Gerardo Celasco

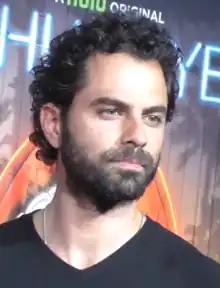
Celasco in 2016

Gerardo Roberto Celasco (born April 8, 1982), also known as Adrian Bellani, is an American actor. He was the second actor to play the role of Miguel Lopez-Fitzgerald on the NBC daytime drama, "Passions".